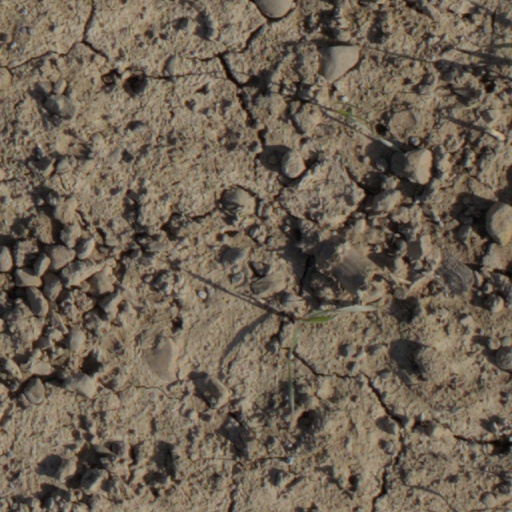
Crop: wheat